Reuben Heyday Margolin

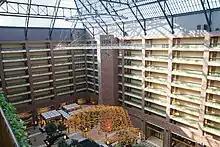
Reuben Margolin's "Nebula", Photo by Michael Prados

Reuben Heyday Margolin is an American-born artist and sculptor known for his mechanically driven kinetic sculptures of wave-forms. Some of the sculptures are hand-cranked and small scale, while others are large, installed in large high-ceiling spaces, suspended from the ceiling. His art also includes drawings, portraiture, traditional sculpture, and rickshaws.